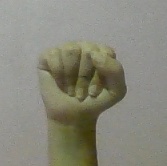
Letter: saad